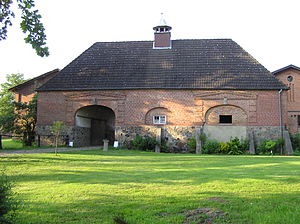
Warnau (Holsten) / Geografi
Porthus fra 1719 i Warnau
Warnau er en by og kommune i det nordlige Tyskland, beliggende i Amt Preetz-Land i den sydvestlige del af Kreis Plön. Kreis Plön ligger i den østlige/centrale del af delstaten Slesvig-Holsten.